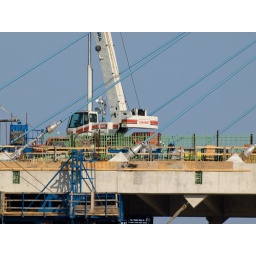
Went to the beach on a 70 degree day in February. Wanted to check out how the bridge was coming along